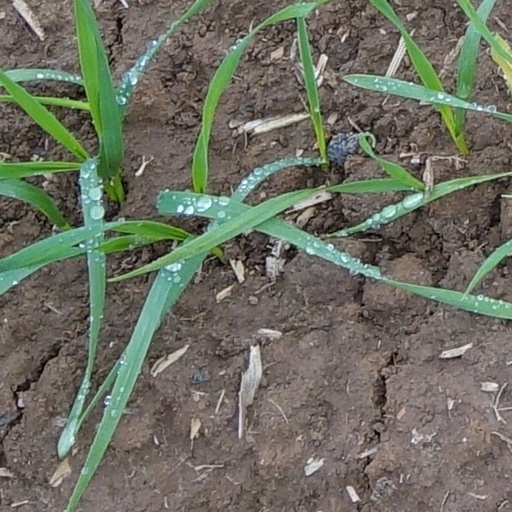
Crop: wheat